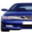
Label: automobile